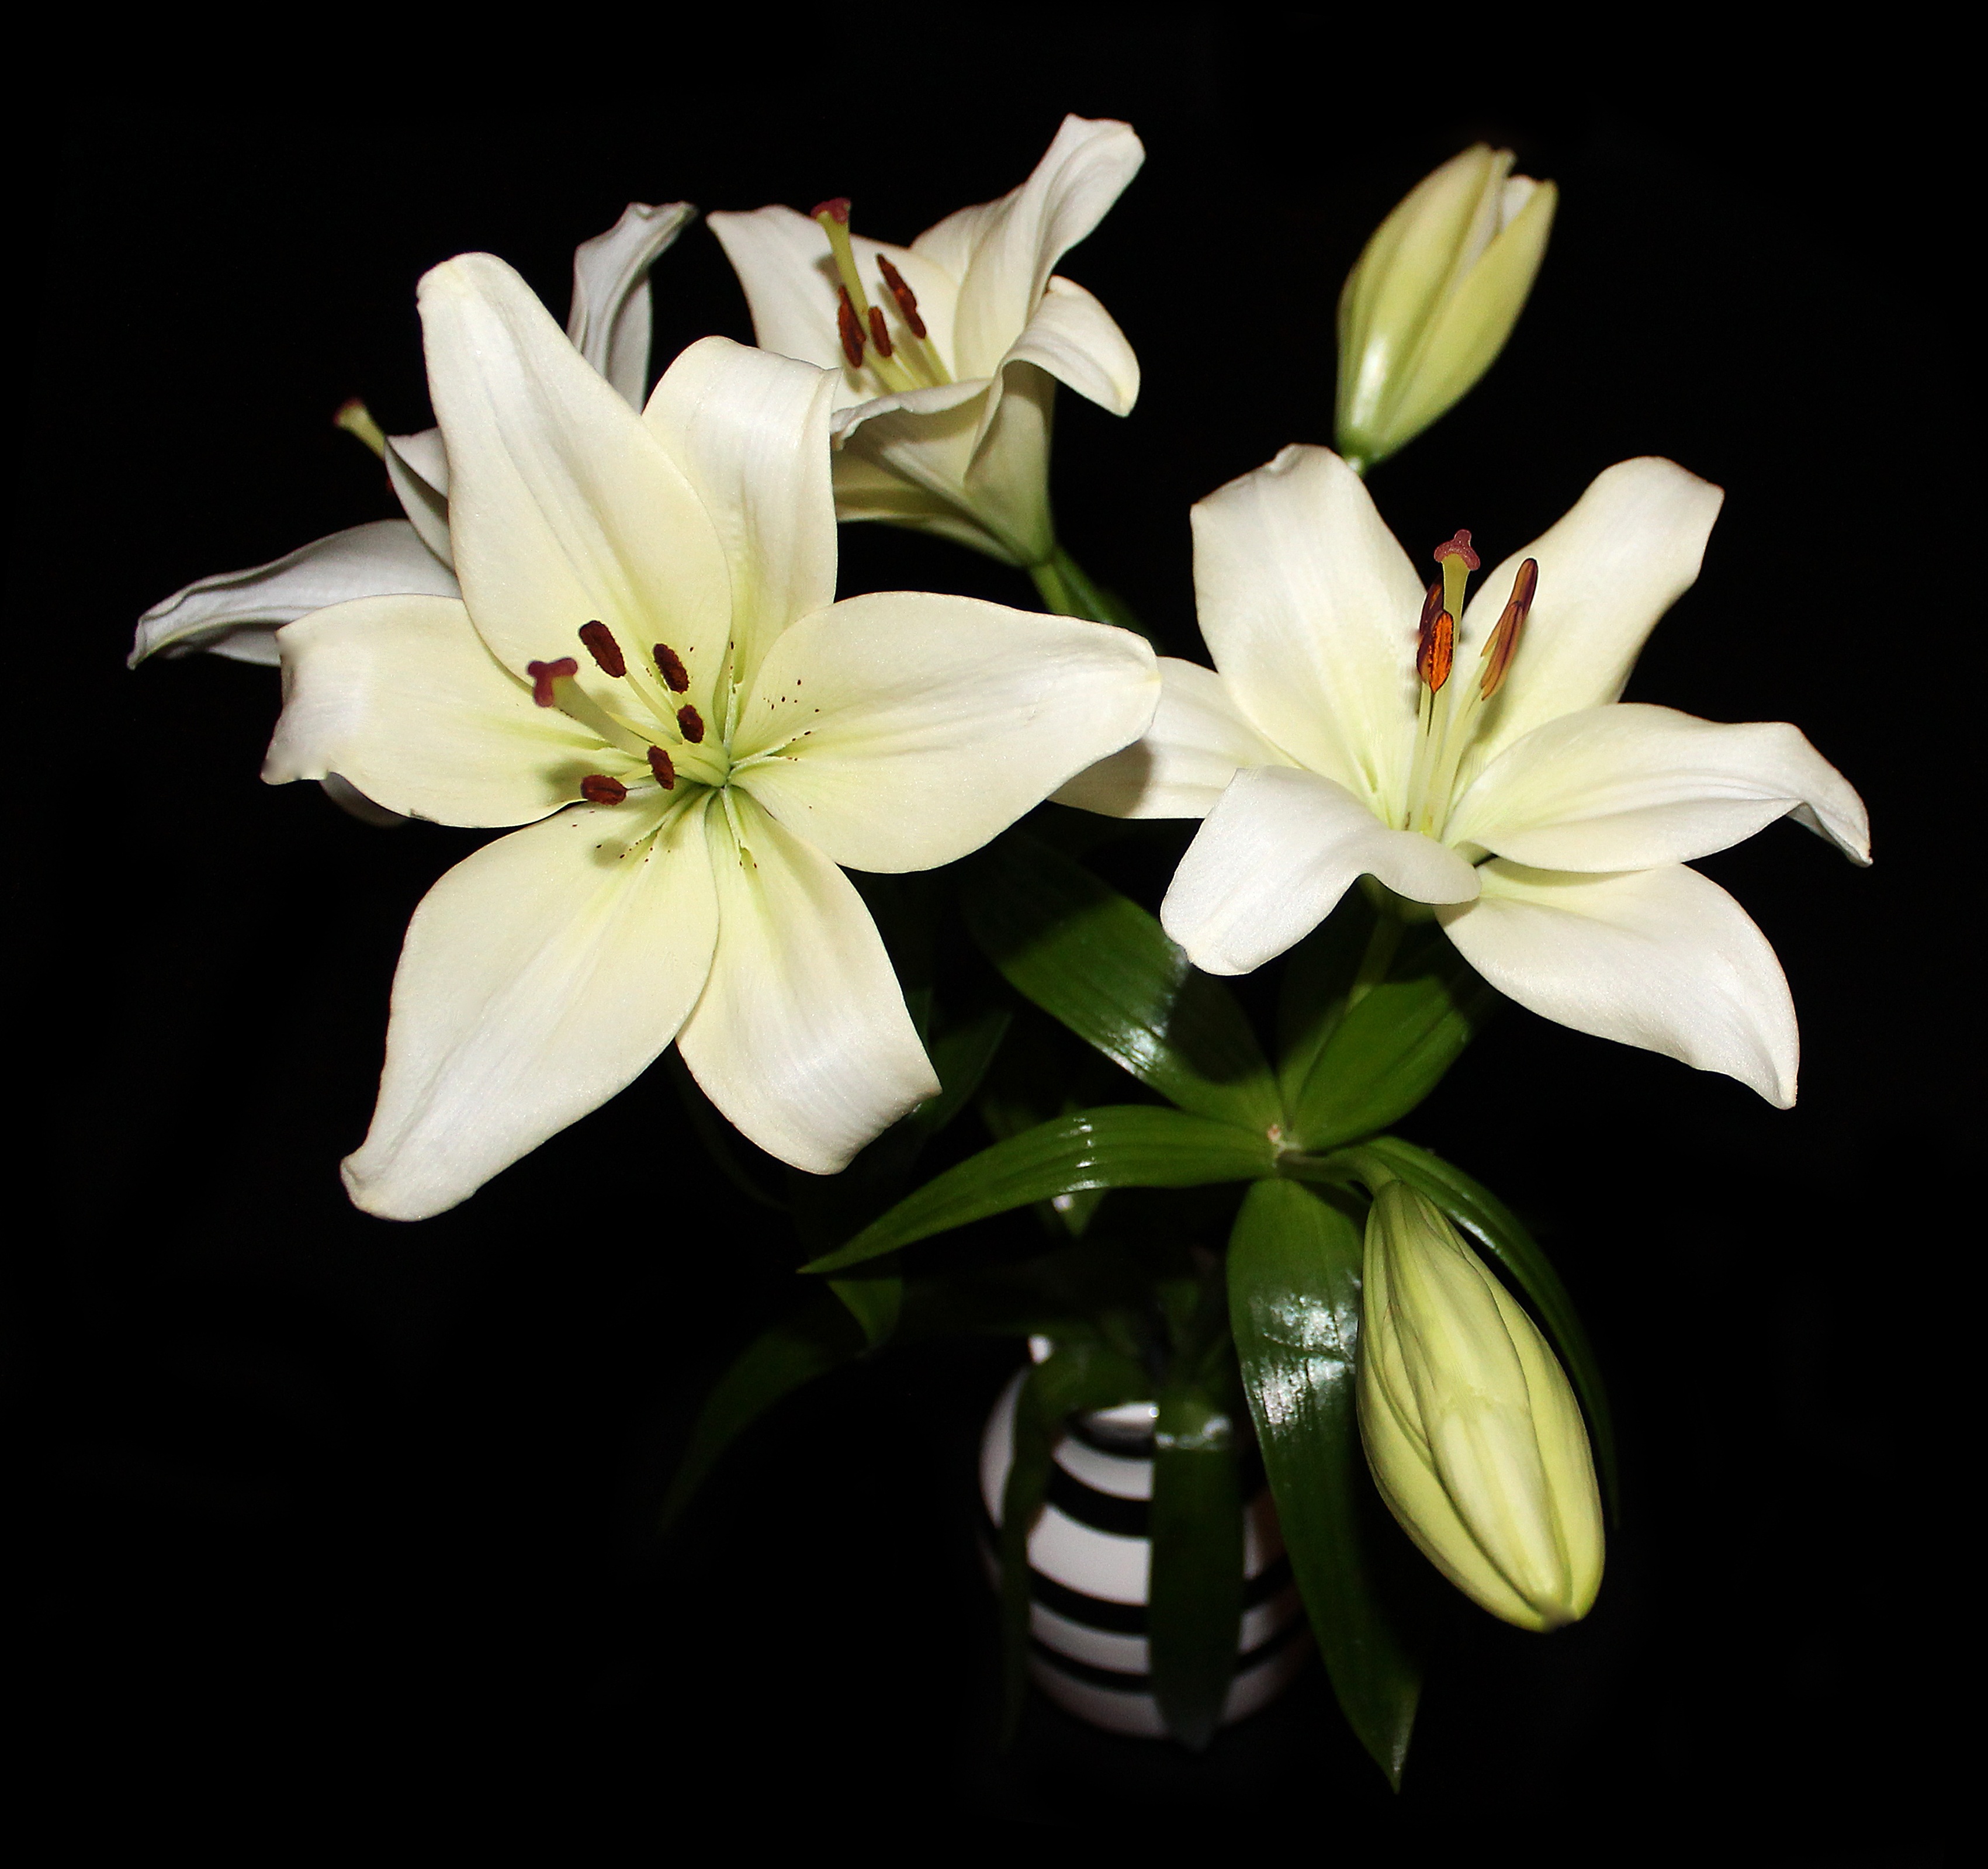
blossom, plant, white, flower, petal, bouquet, botany, yellow, flora, flowers, lilies, lily, floristry, macro photography, flowering plant, lily family, land plant, amaryllis belladonna